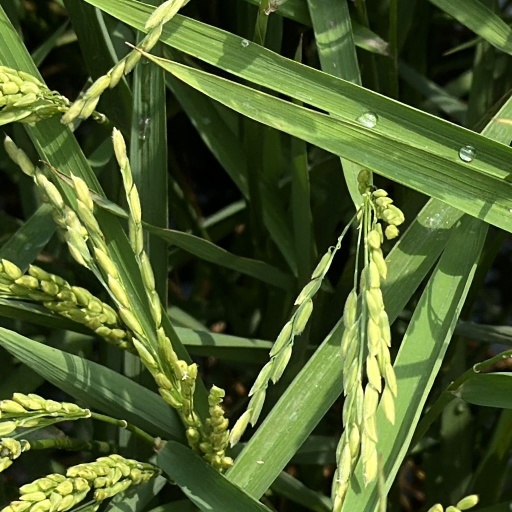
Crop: rice